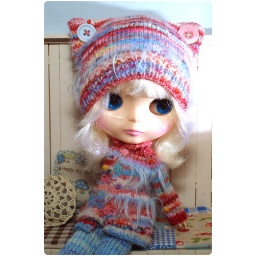
Cloudy in red and light blue